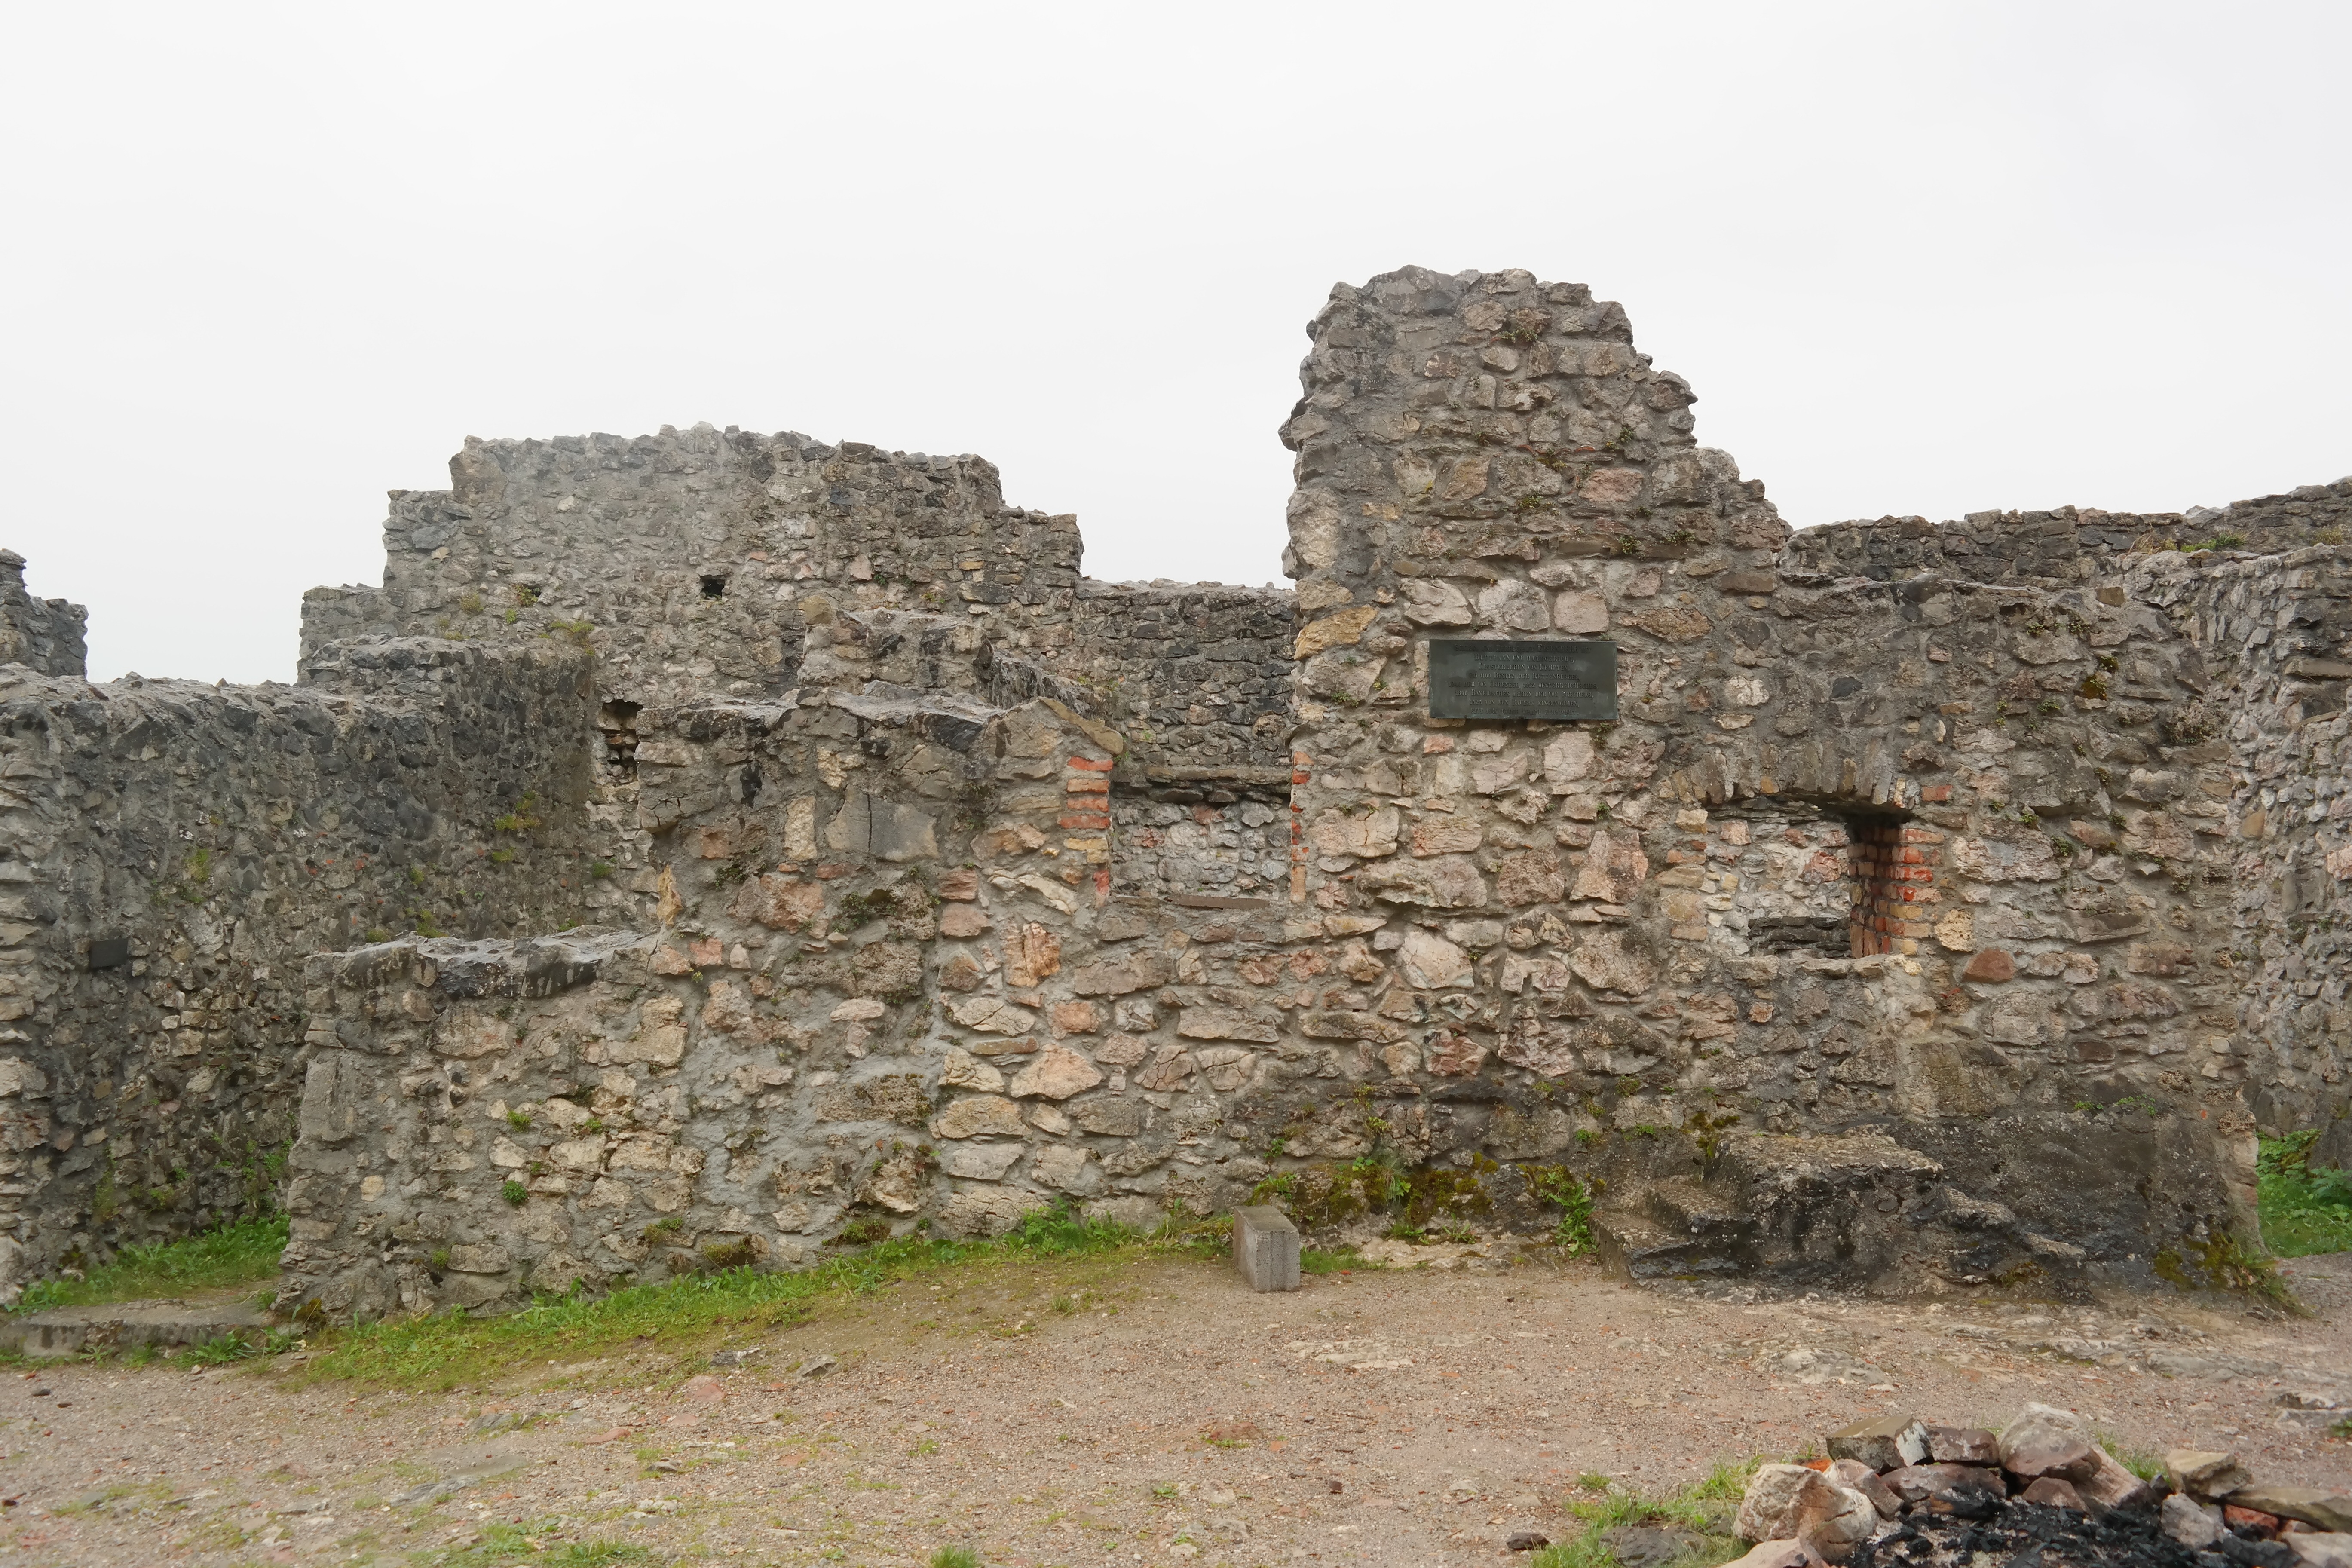
building, wall, village, castle, fortification, goal, places of interest, stones, ruins, monastery, history, middle ages, masonry, archaeological site, castle gate, burgruine, wall arch, curtain wall, historic site, eisenberg, ancient history, castle ruin, maya civilization, castle eisenberg, isenberch, coat wall castle, shield wall